Indian Institute of Management Rohtak

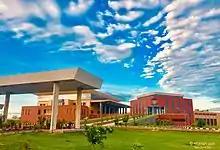
IIM Rohtak main academic block

The permanent campus of IIM Rohtak was initially planned to come up at the Garnawati Village near Rohtak, from the Delhi Airport, but the land was covered under the Forest Act and the Forest Ministry objected to setting up of a campus in the forest area. As the construction was getting delayed, the Haryana government transferred 200 acres of land from the Sunaria village for the construction in 2011. The design of the campus has been assigned to Design Accord. In 2017, Dheeraj Sharma, the newly appointed director of IIM Rohtak announced plans to set up a satellite campus in Gurgaon.